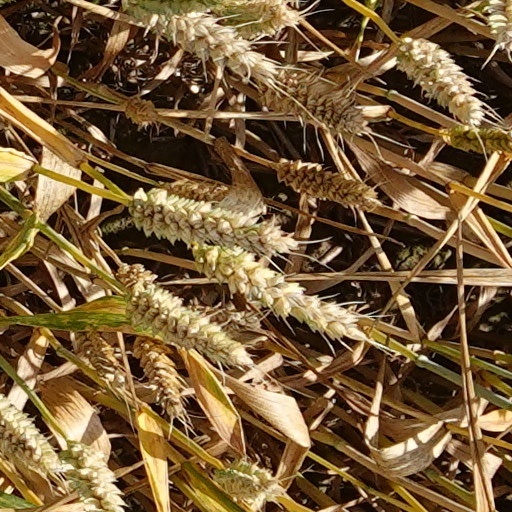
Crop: wheat